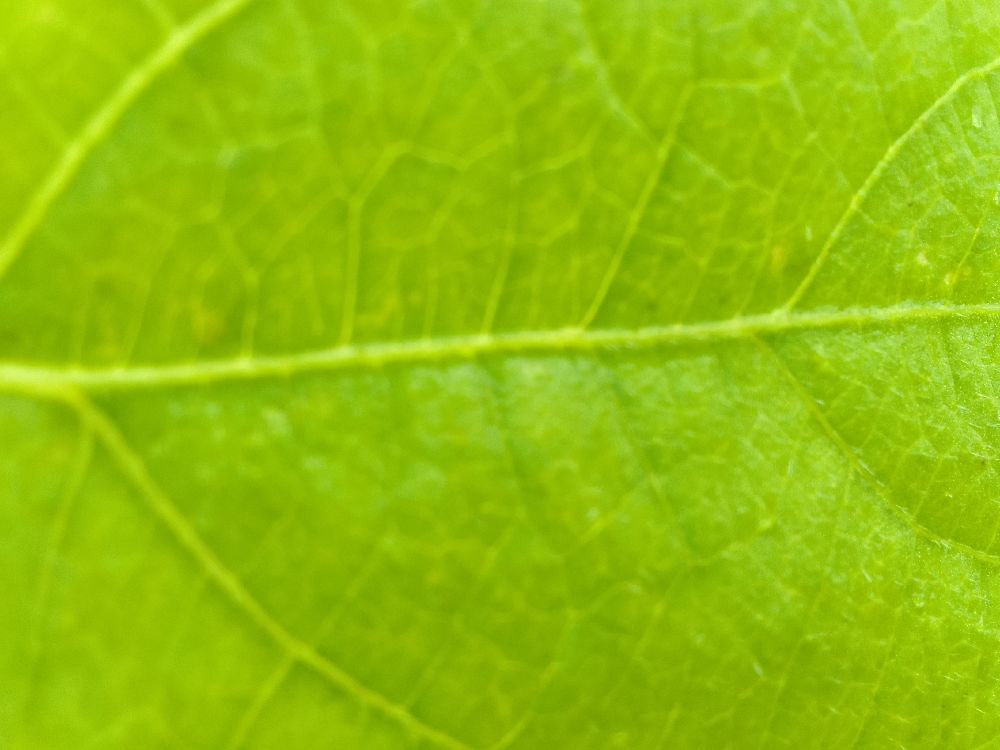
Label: healthy